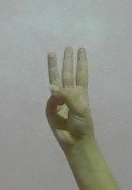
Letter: thaa